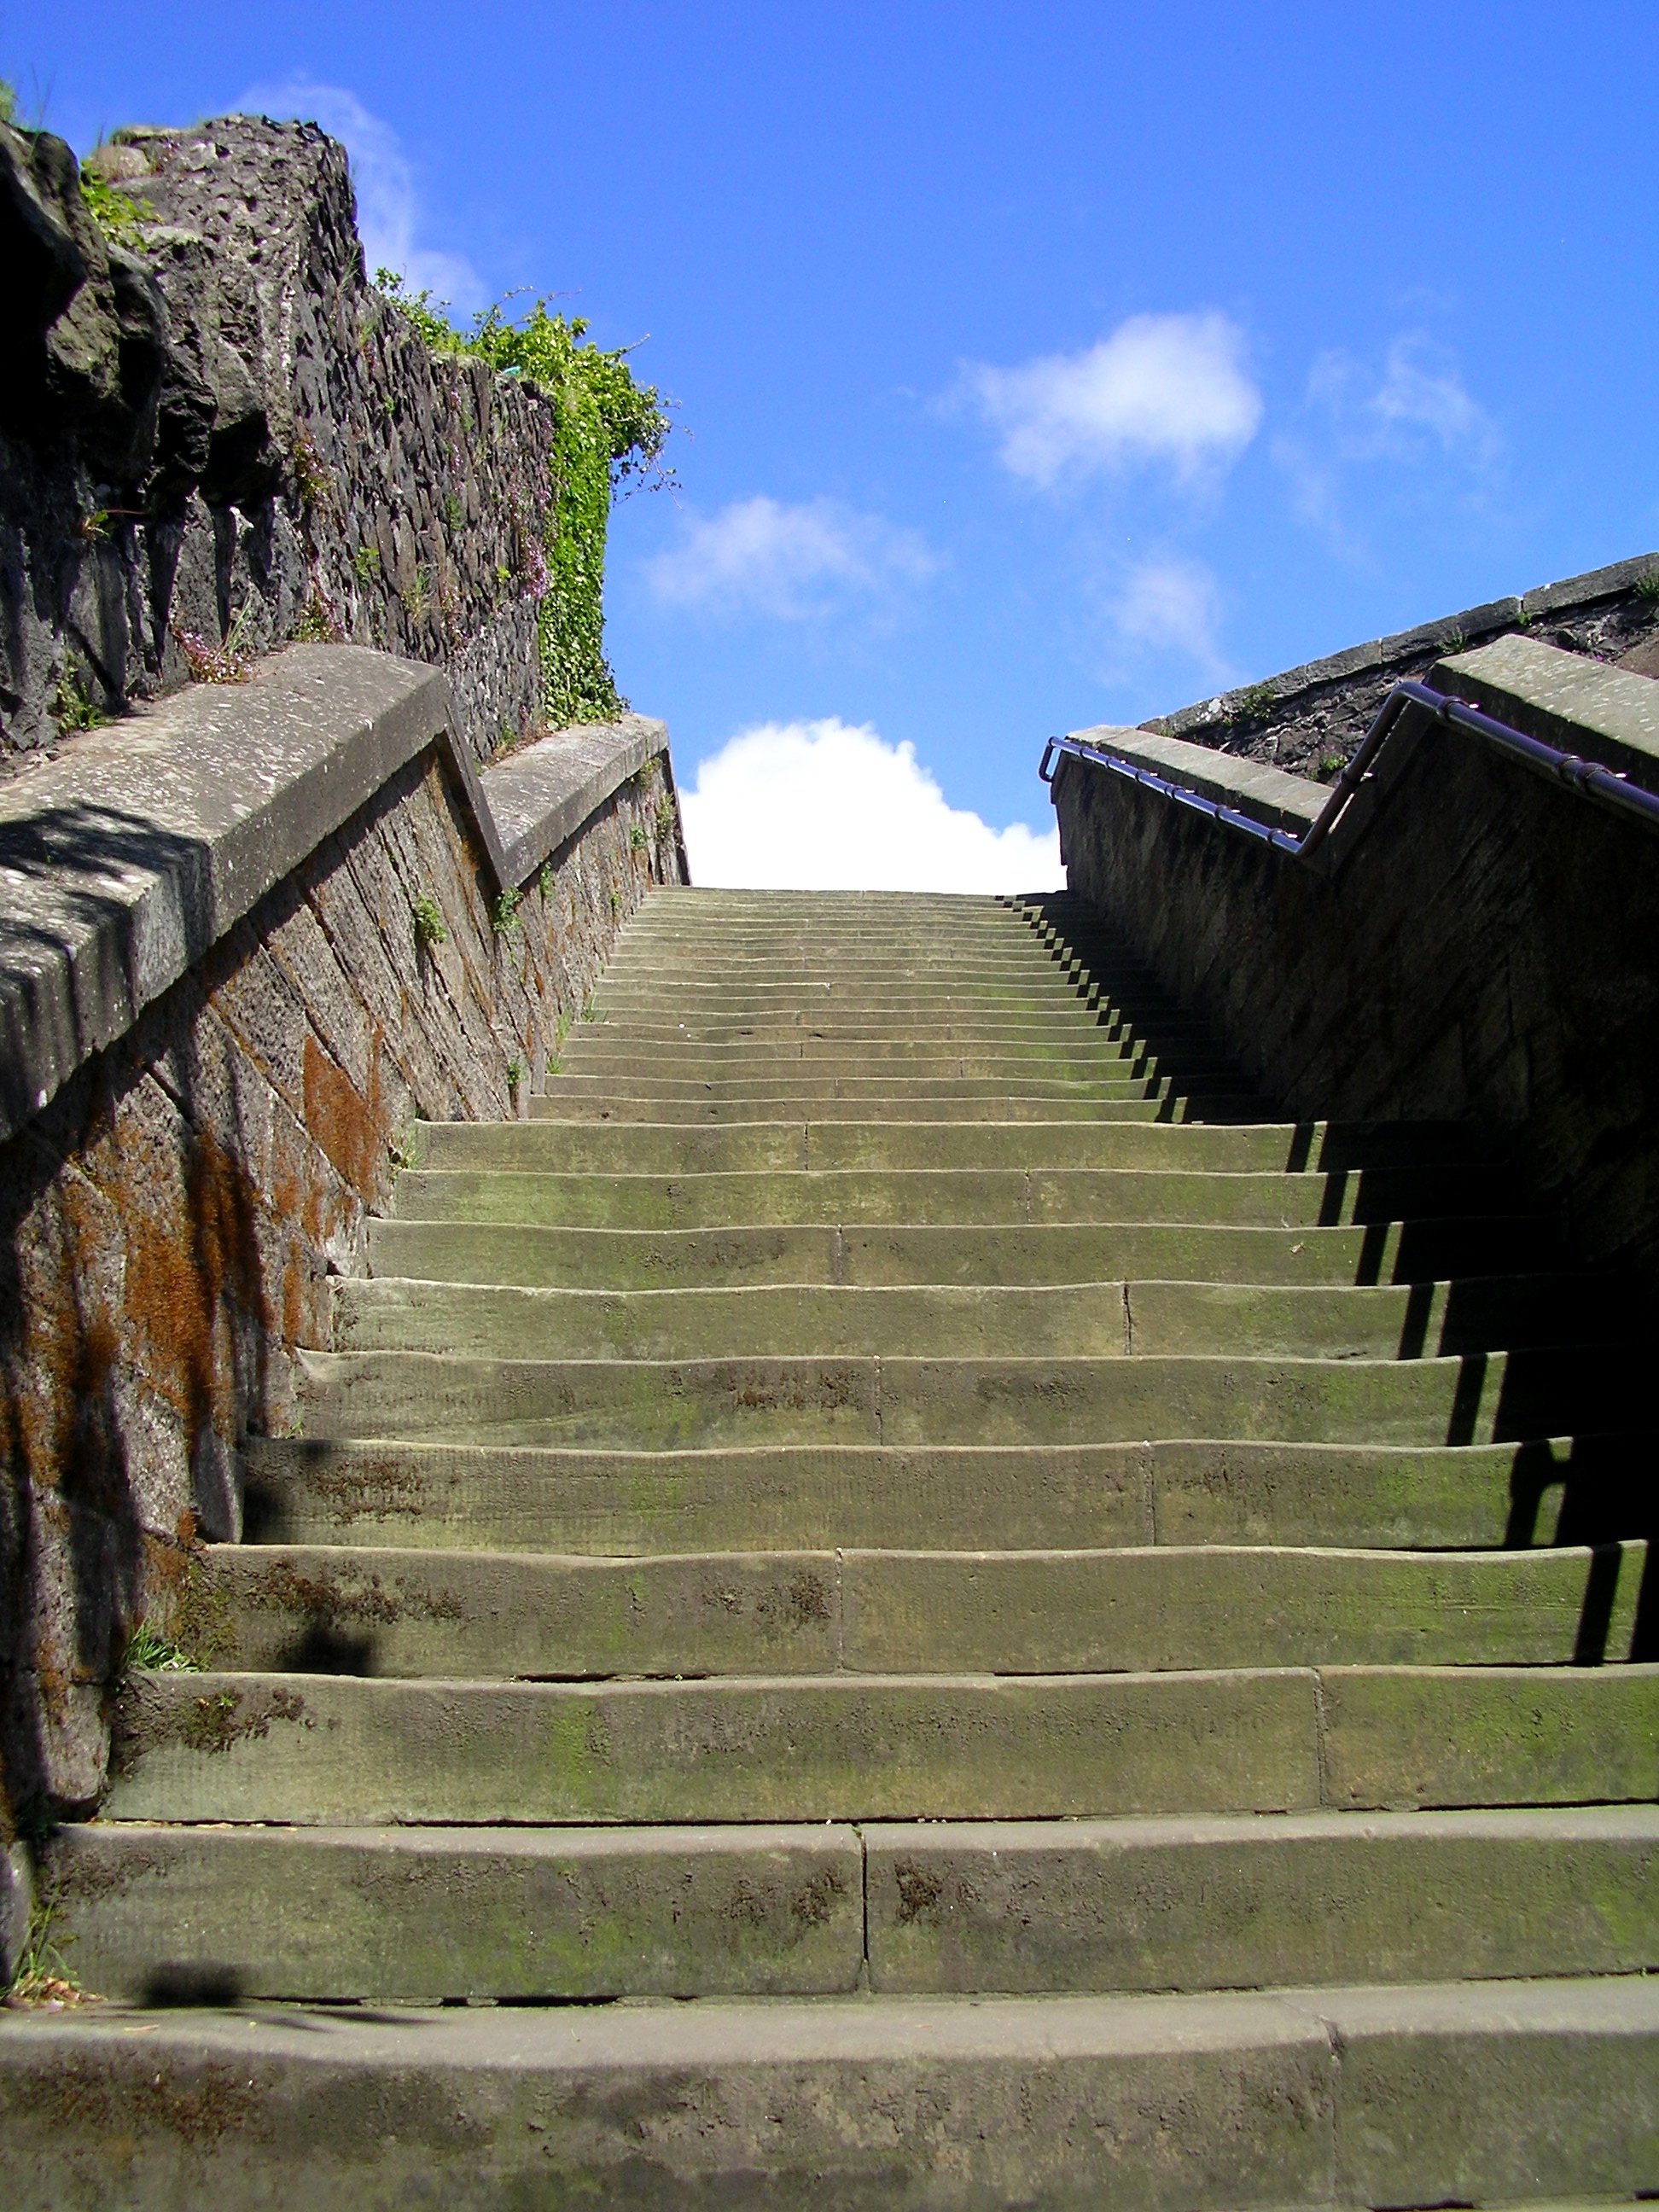
sky, walkway, travel, fortification, memorial, temple, stairs, ruins, up, upward, upgrade, stone stairway, gradually, stair step, climb up, ancient history